Patchway railway station

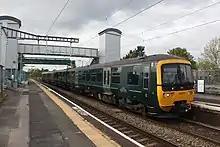
A Class 166 with a Portsmouth Harbour service

Patchway is managed by Great Western Railway, which operates all services from the station. The basic service from Monday to Friday is one train per hour in each direction between and , with some trains extended beyond Taunton to , , and . In addition, there is one early morning service to and a late night service to , with similar return workings. On Saturdays, there is a similar level of service throughout most of the day, with one train per hour in each direction between Cardiff and Taunton. On Sundays, a more limited service operates with roughly one train every three hours between Cardiff and Westbury, with trains terminating at either Portsmouth Harbour, or . Throughout each day, Great Western Railway services between and South Wales pass through non-stop, with two trains per hour in each direction on weekdays and one train per hour at weekends.